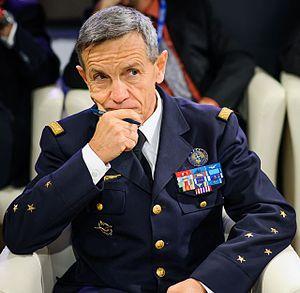
Le chef d'état-major de l'Armée de l'air est un officier général français, conseiller du chef d'état-Major des armées pour l'Armée de l'air et responsable devant le ministre des Armées de la préparation de l'Armée de l'air en vue de sa mise en œuvre. Depuis le 28 août 2018, le chef d'état-major est le général d'armée aérienne Philippe Lavigne.